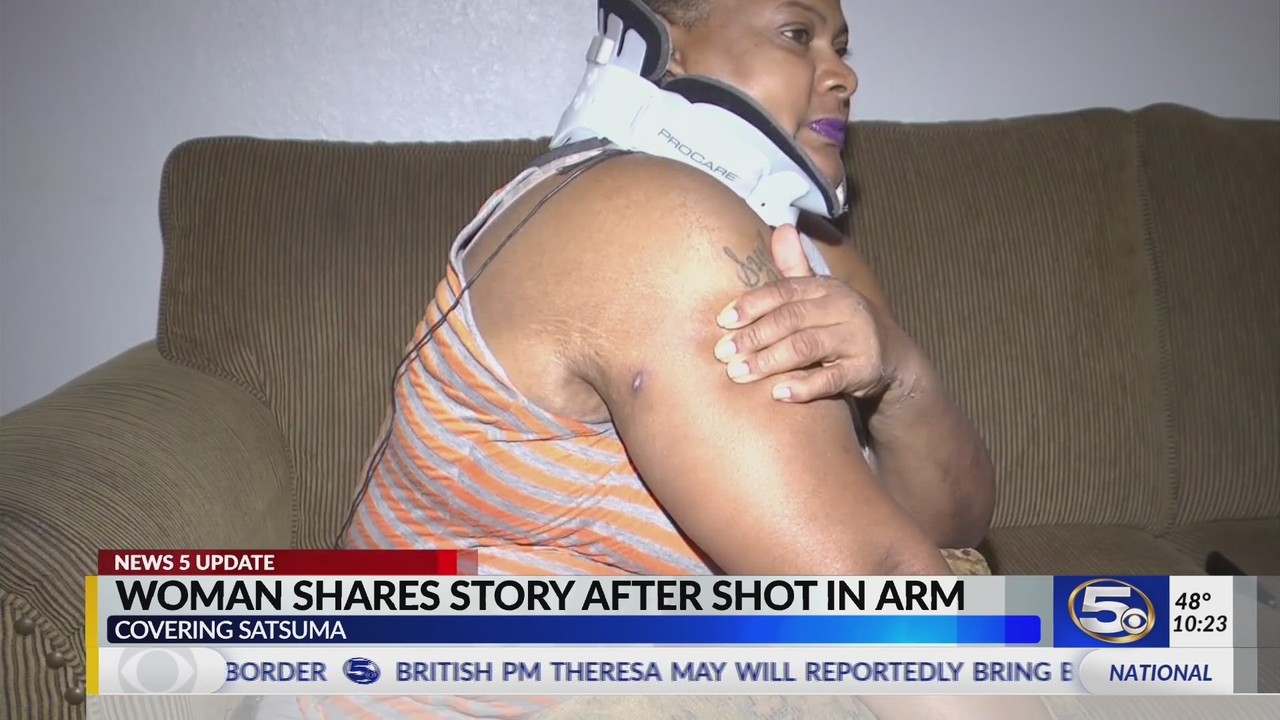
Gender: women